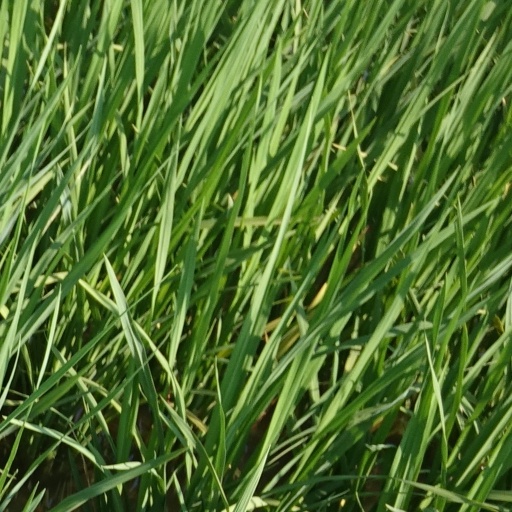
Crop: rice